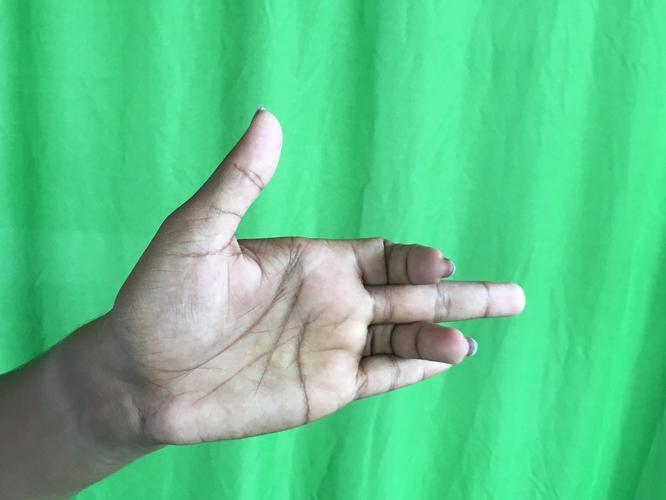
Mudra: Shukatundam
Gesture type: single_hand